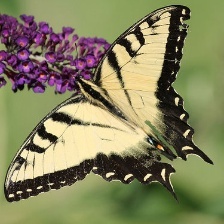
Species: YELLOW SWALLOW TAIL